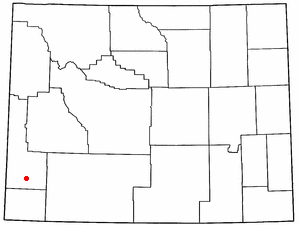
Kemmerer
Kemmerers beliggenhed i Wyoming
Kemmerer er en amerikansk by og administrativt centrum for det amerikanske county Lincoln County i staten Wyoming. I 2000 havde byen et indbyggertal på 2.651.